John Robinson (pastor)

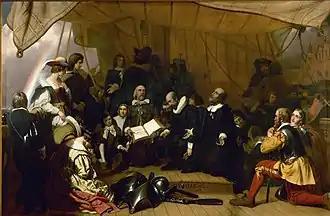
"Embarkation of the Pilgrims" by Robert Walter Weir (commissioned 1837; placed 1844), oil on canvas, 12 x 18 feet, United States Capitol Rotunda, Washington, DC; Robinson is depicted leading them in prayer

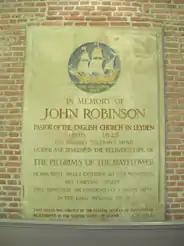
Historical marker to the memory of John Robinson near where he is buried at the Pieterskerk, Leiden, Netherlands

John Robinson (1576–1625) was the pastor of the "Pilgrim Fathers" before they left on the "Mayflower". He became one of the early leaders of the English Separatists called Brownists, and is regarded (along with Robert Browne and Henry Barrow) as one of the founders of the Congregational Church.